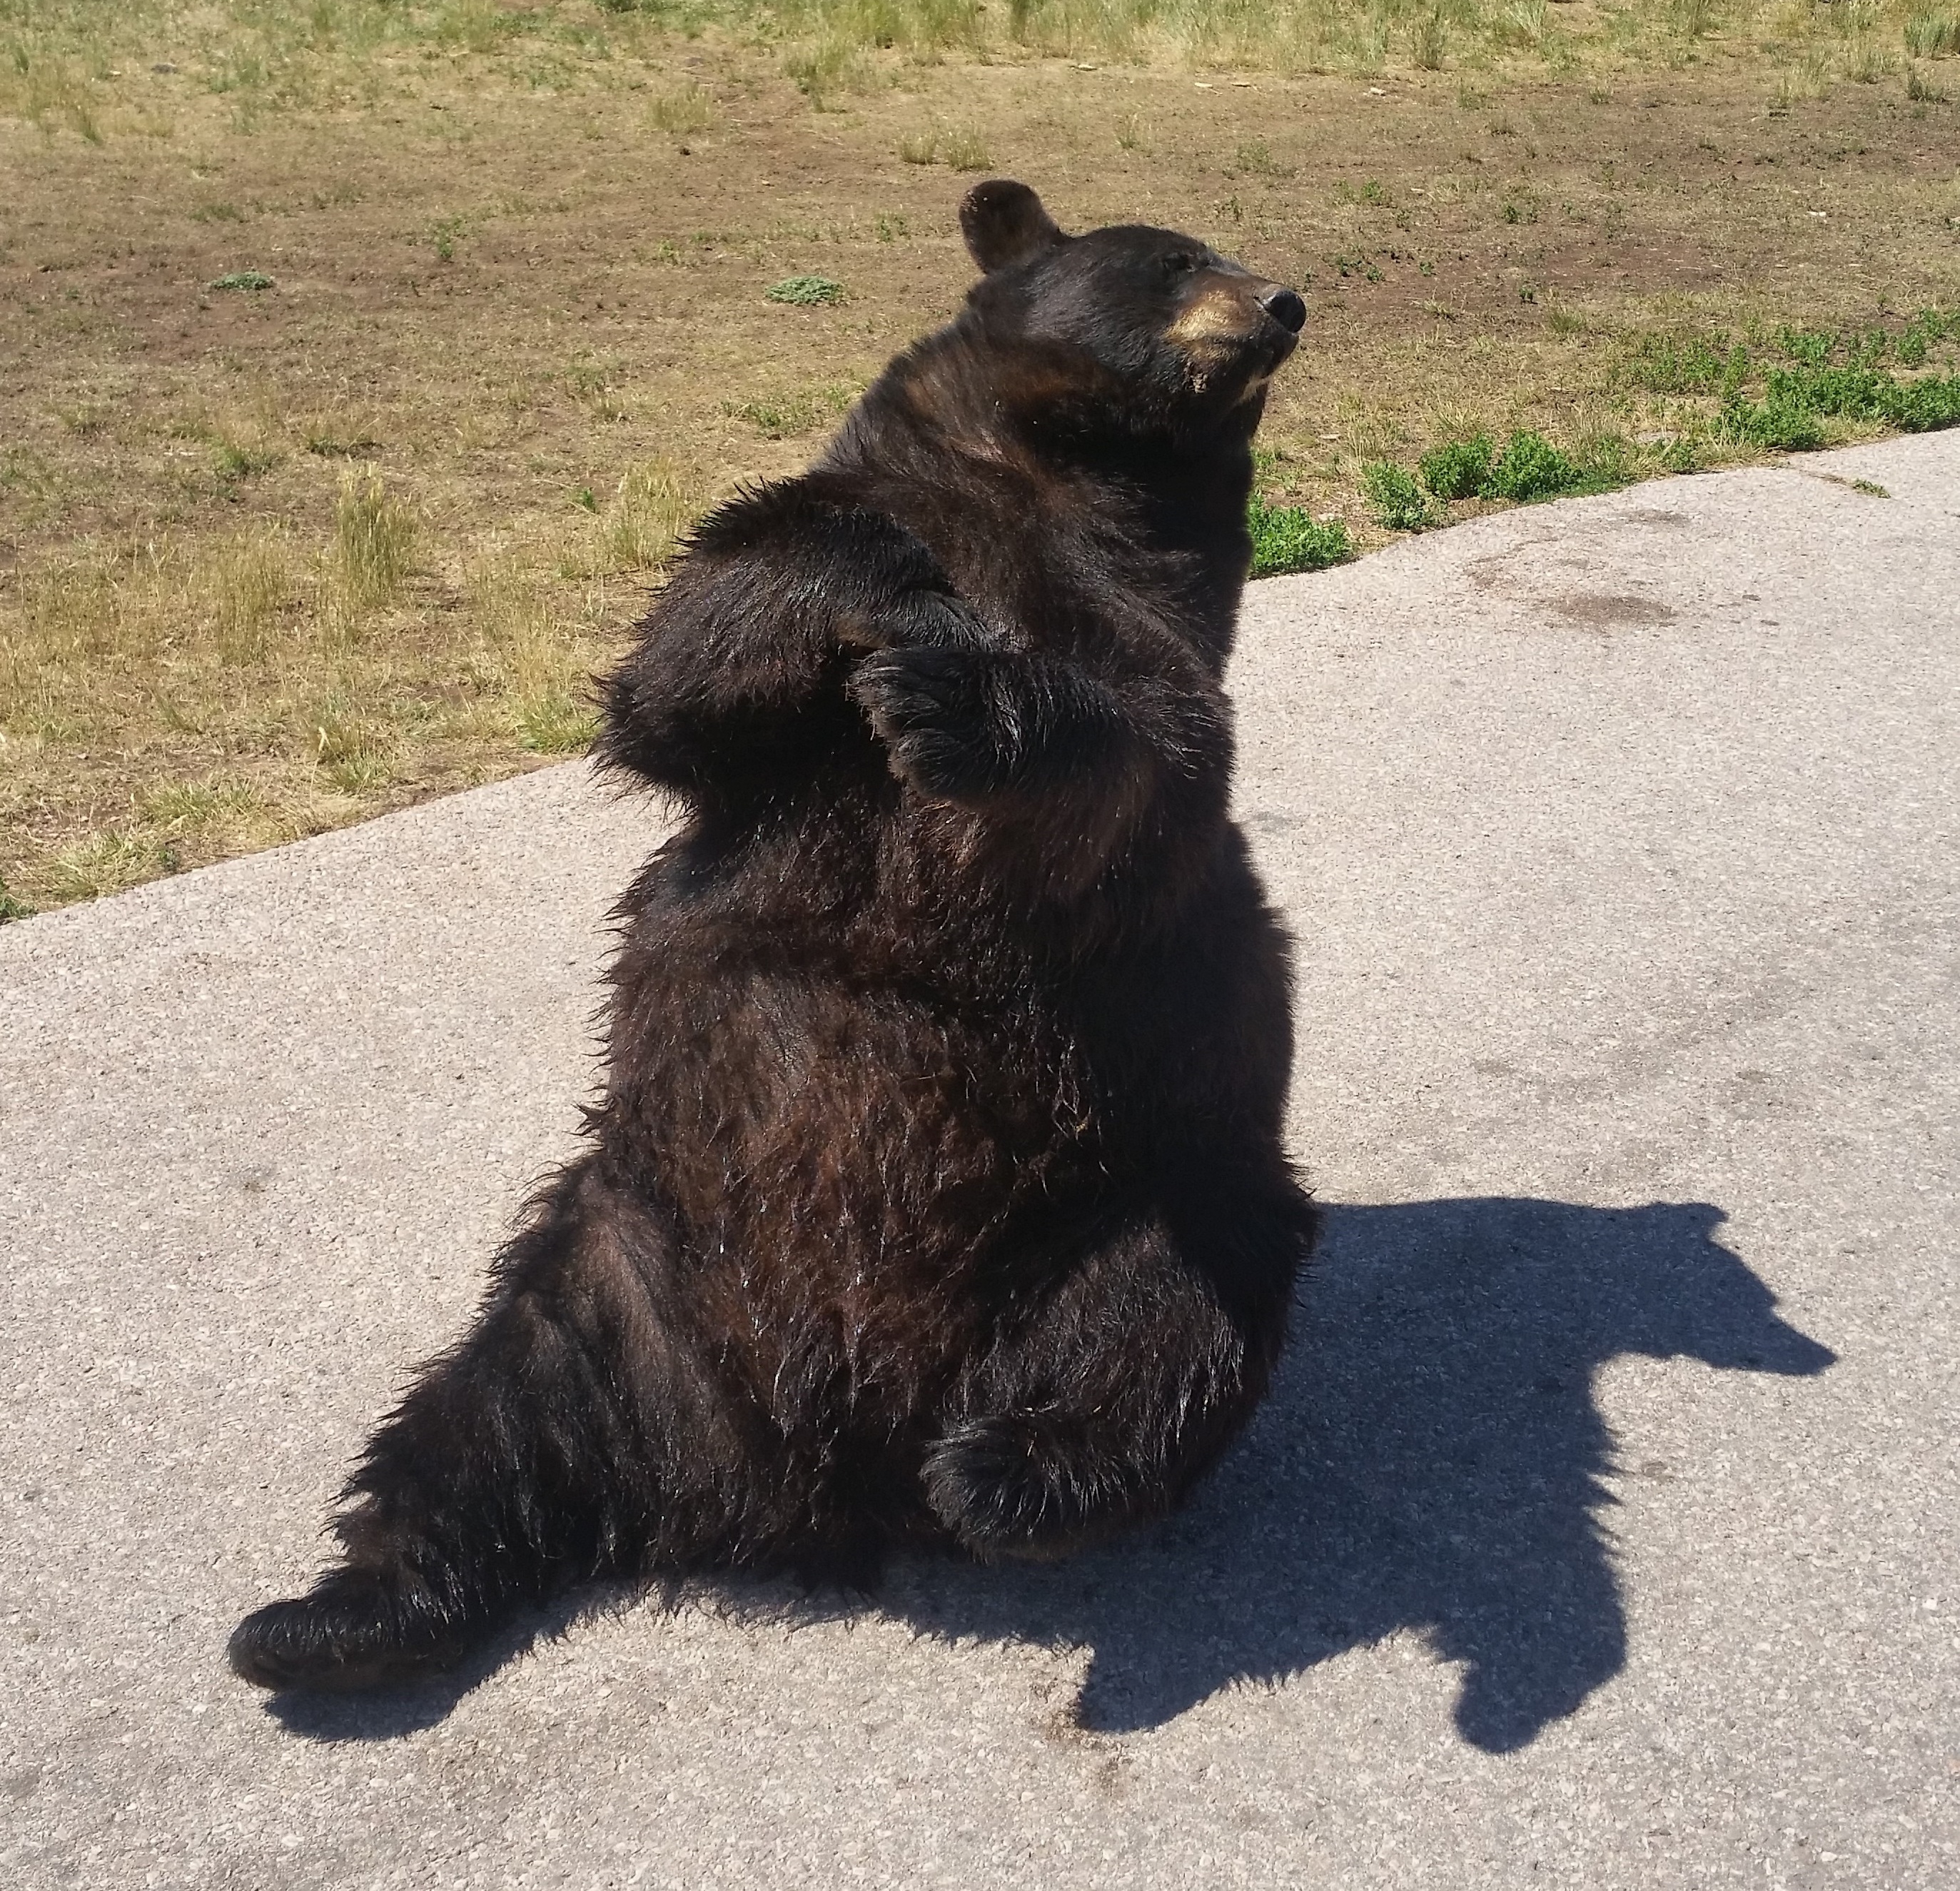
dog, bear, zoo, mammal, vertebrate, black bear, dog like mammal, carnivoran, dog breed group, american black bear, bouvier des flandres